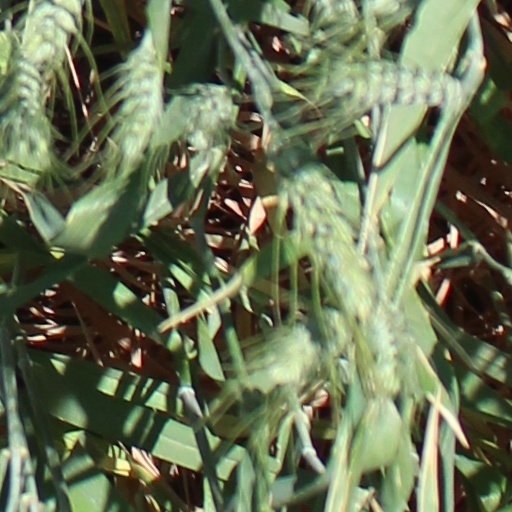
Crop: wheat